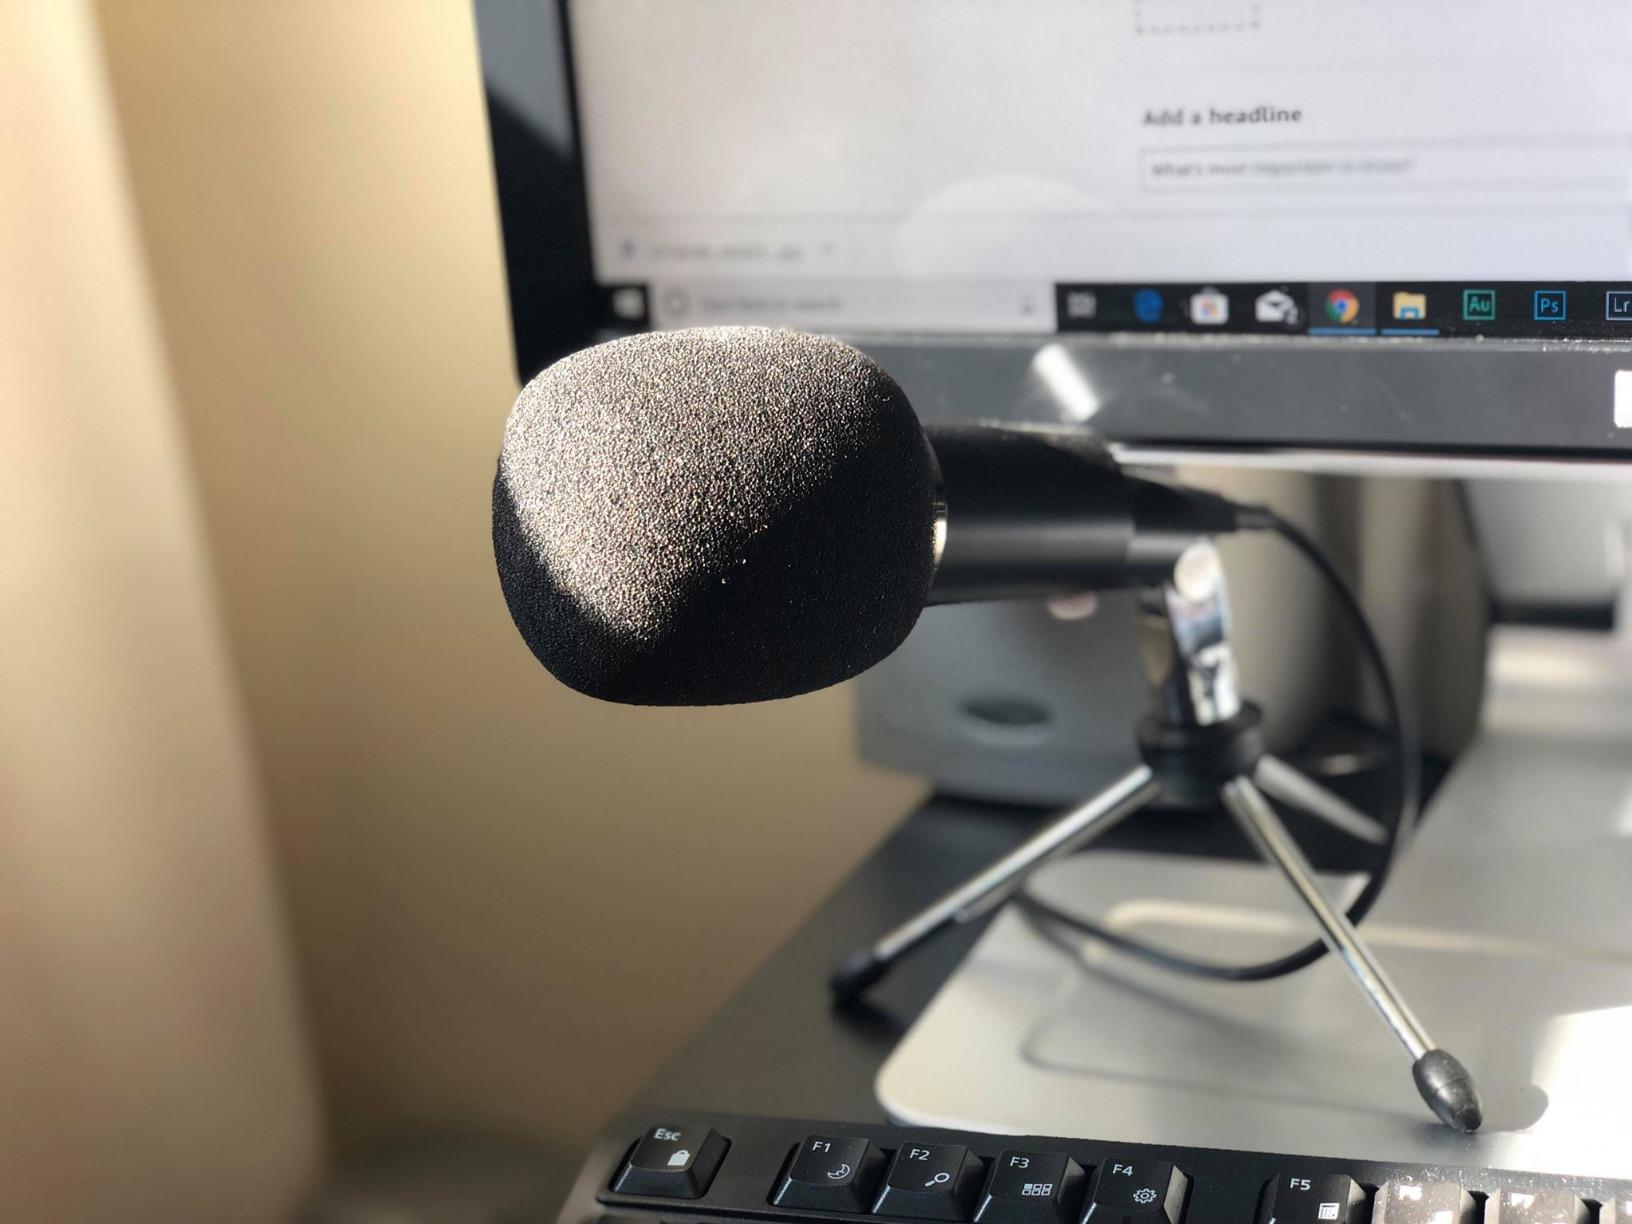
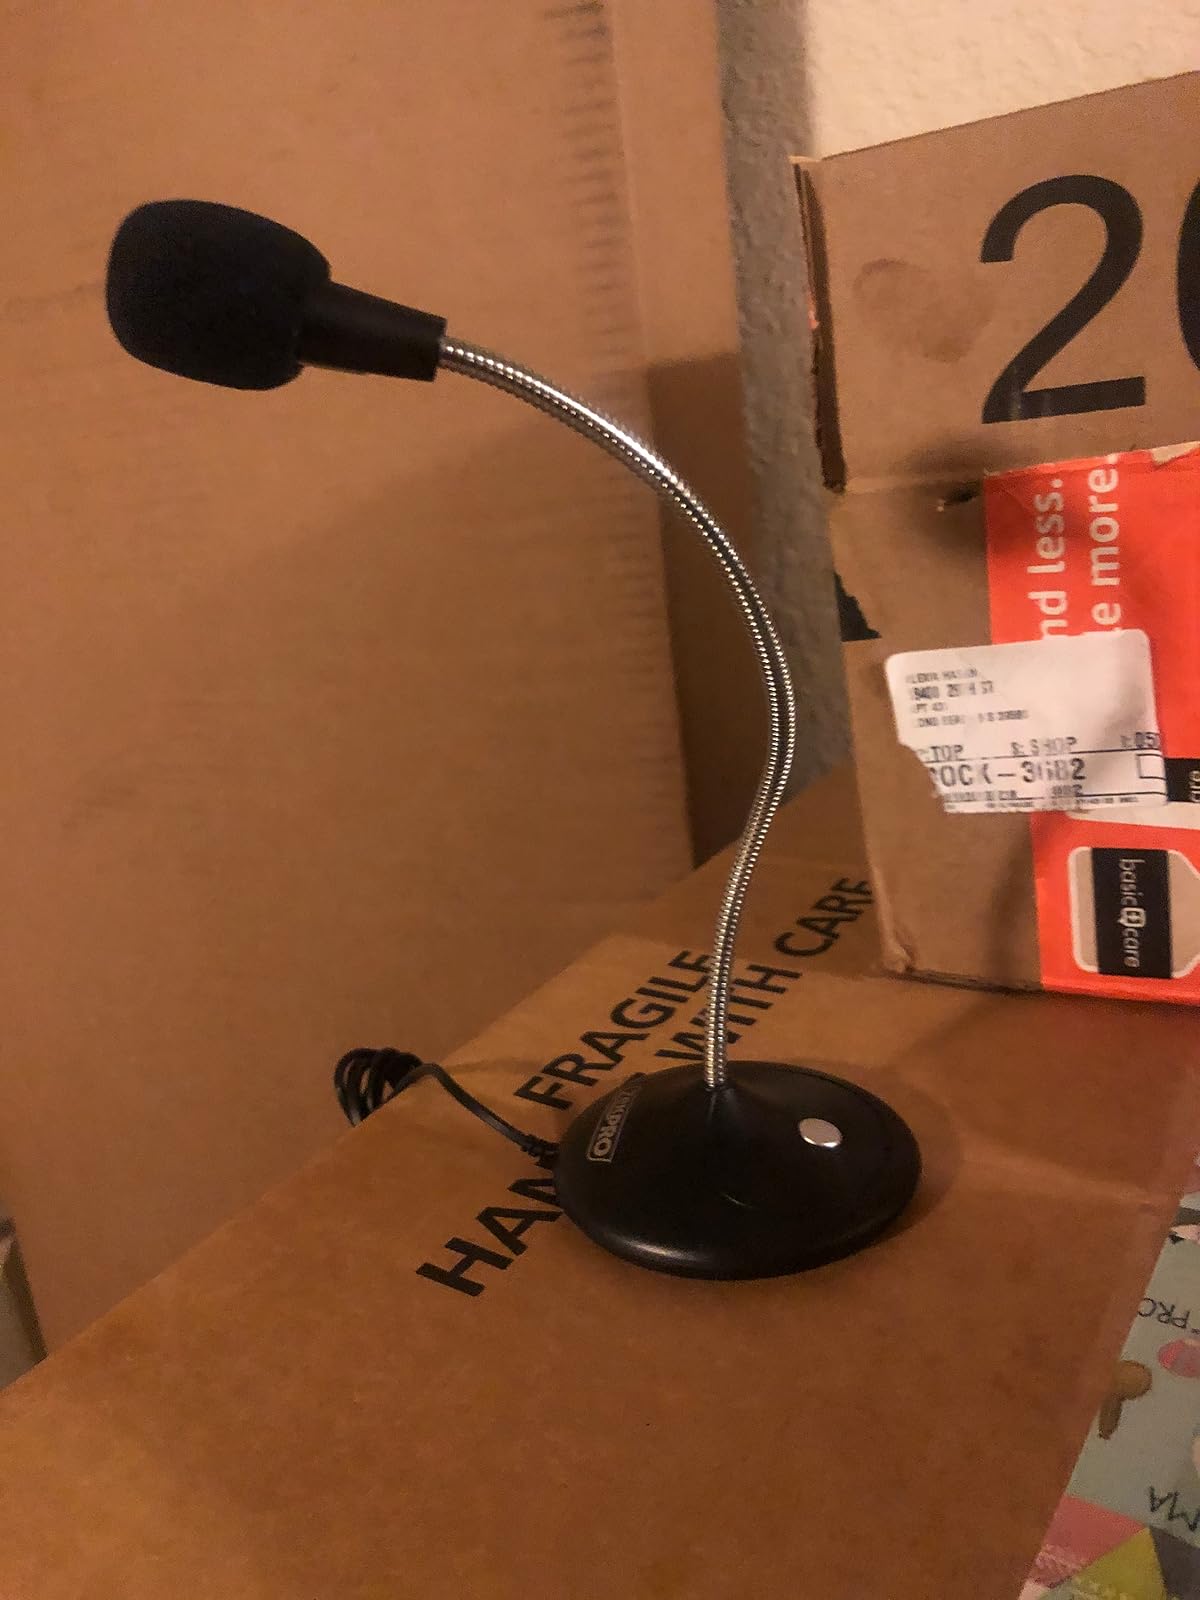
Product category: microphone
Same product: no